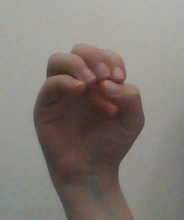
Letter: ha